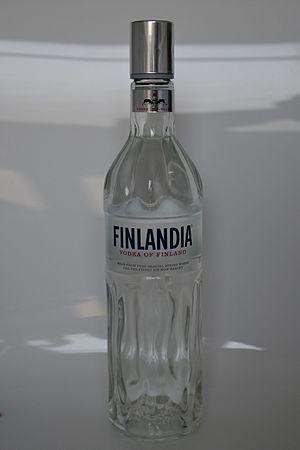
La bouteille Finlandia.
Finlandia est une vodka finlandaise. Elle fut lancée en Scandinavie en 1970 et en 1971 aux États-Unis.